Thomas Davey (New Zealand politician)

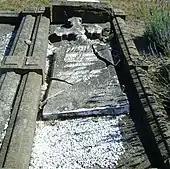
Headstone for Thomas Davey

From between the general elections of 1902 and 1905, Davey was one of the three members of parliament representing the multi-member City of Christchurch electorate. He had been presented with a petition to stand for parliament and came third out of nine contenders in this three-member electorate, behind Tommy Taylor and Harry Ell.